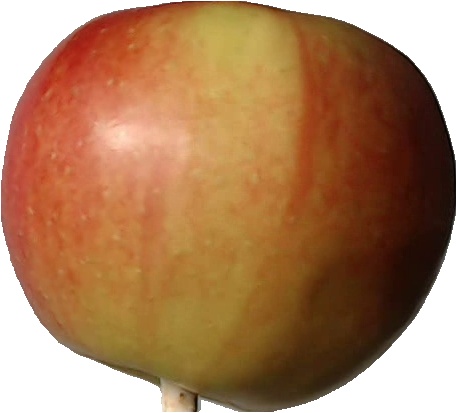
Label: apple_red_2